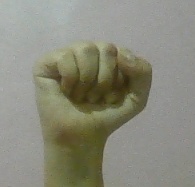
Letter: saad